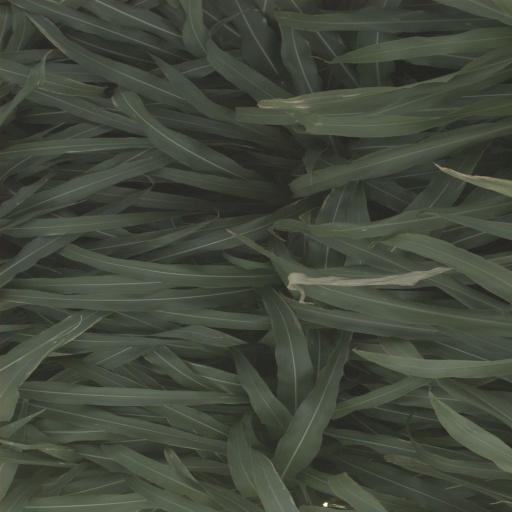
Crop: sorghum